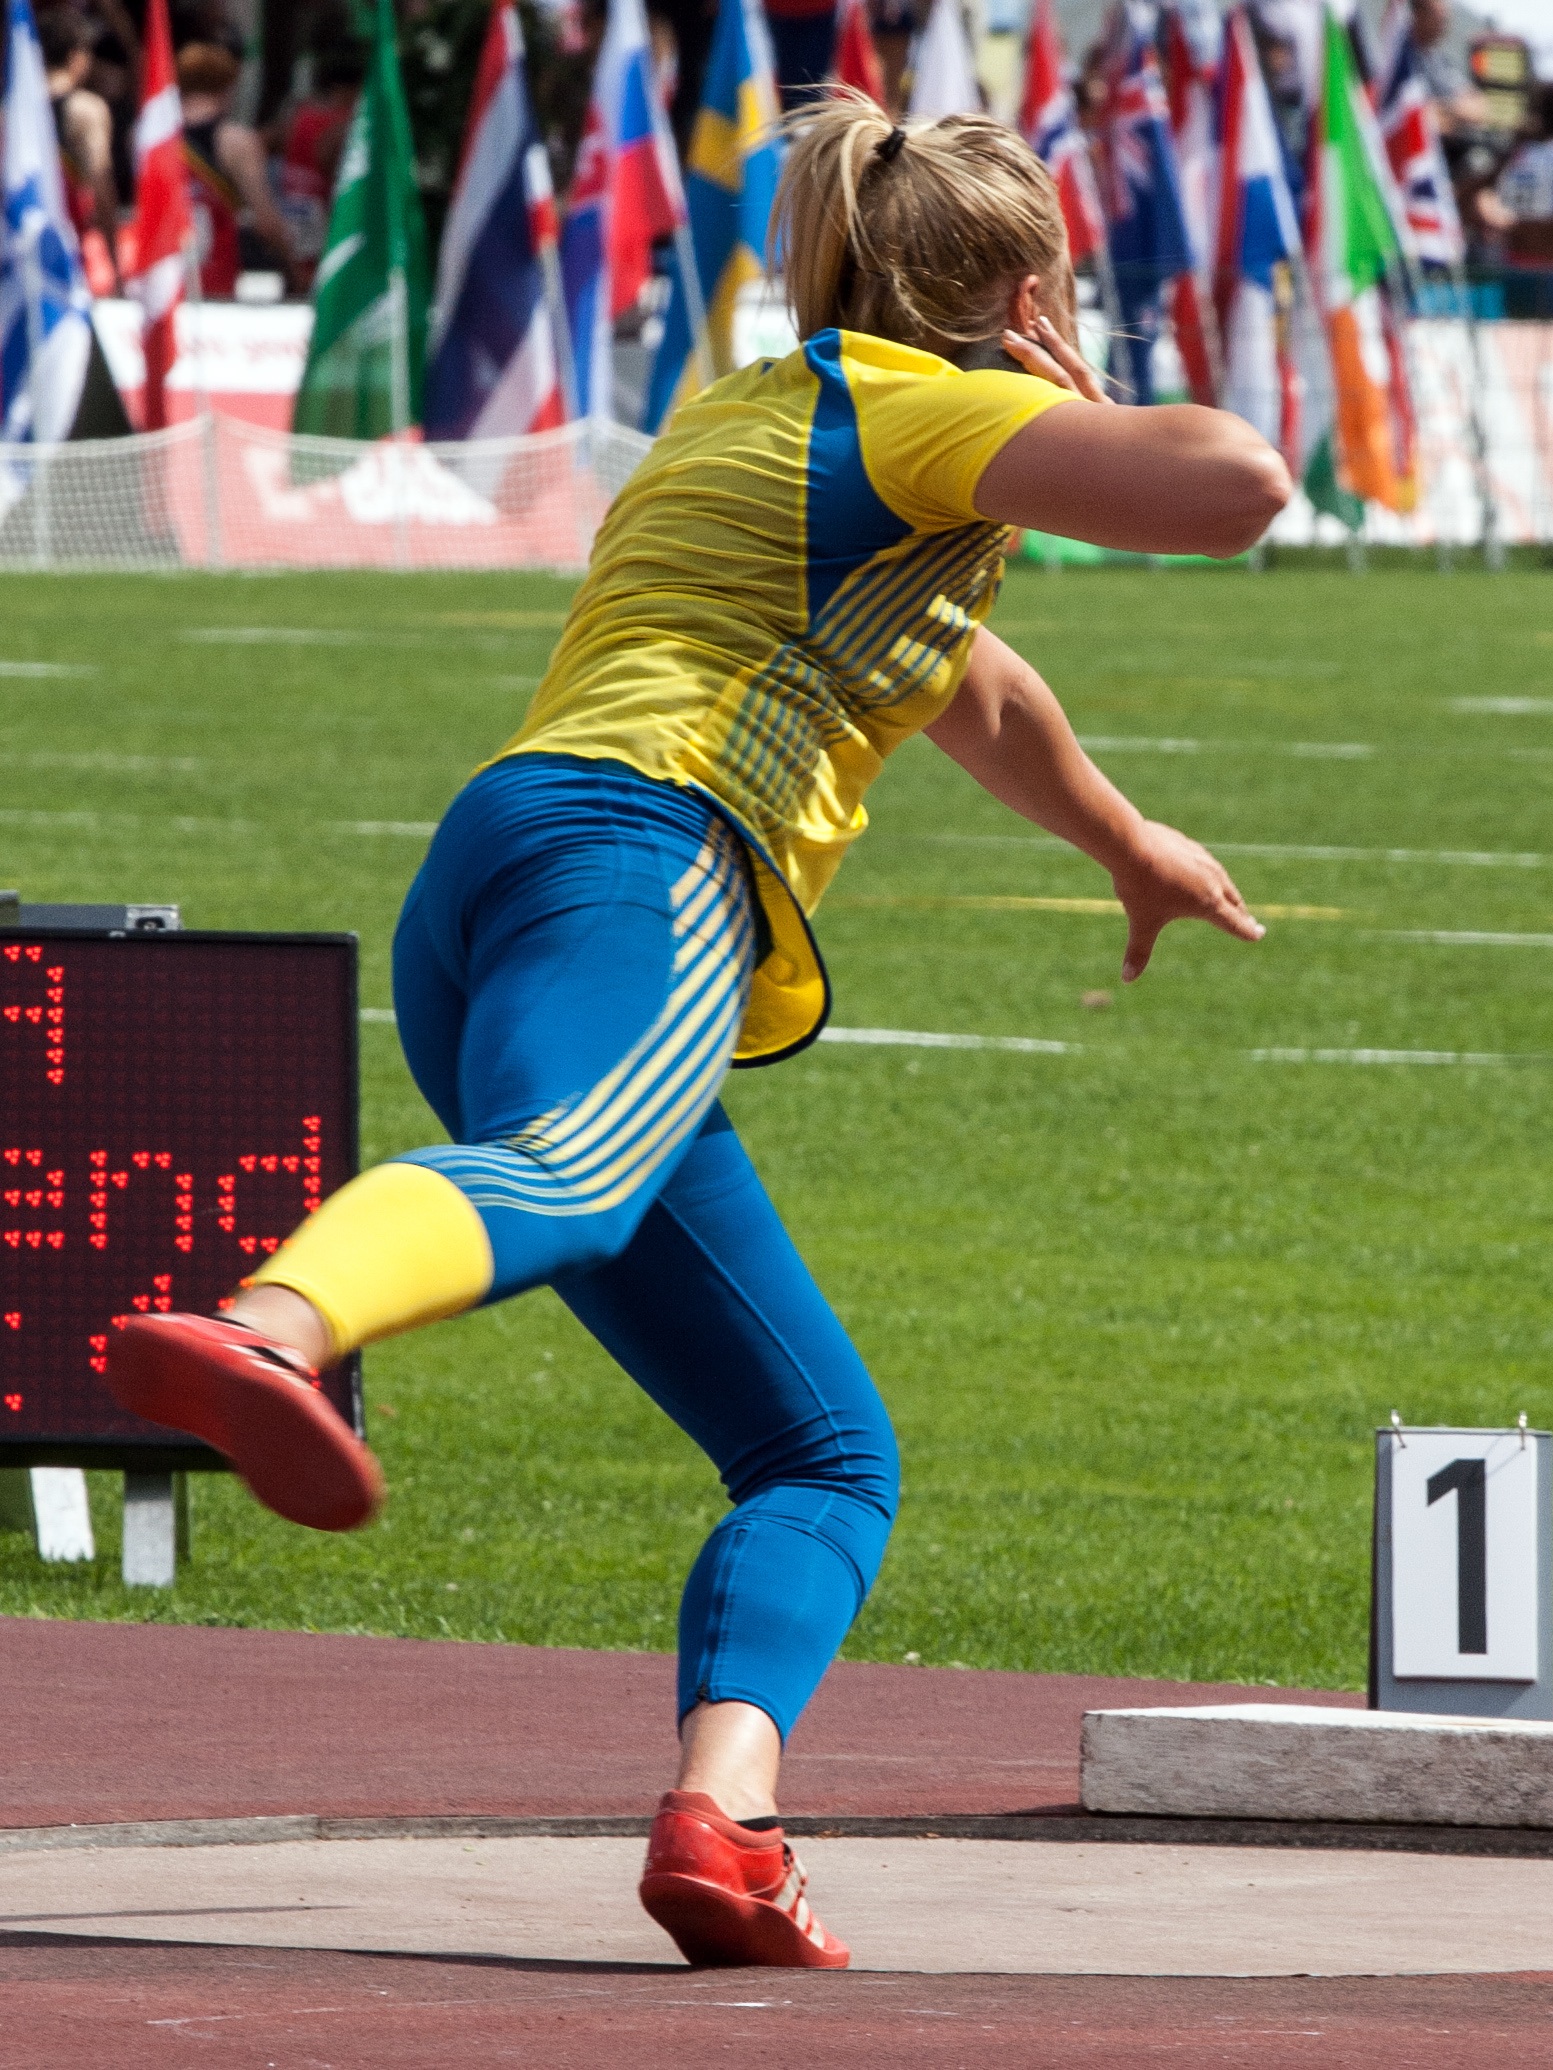
sport, jumping, soccer, player, sports, championship, athletics, sprint, human action, competition event, track and field athletics, shot put